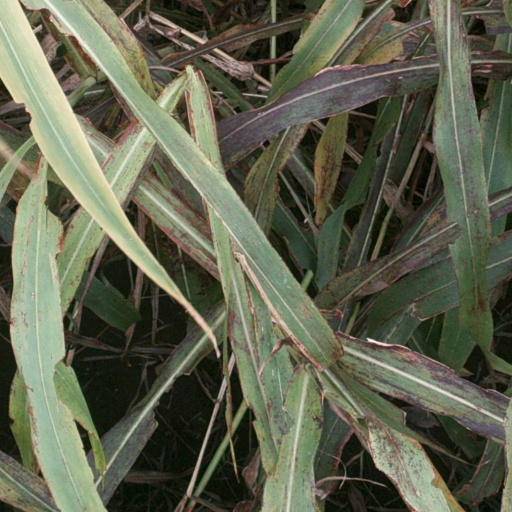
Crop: sorghum